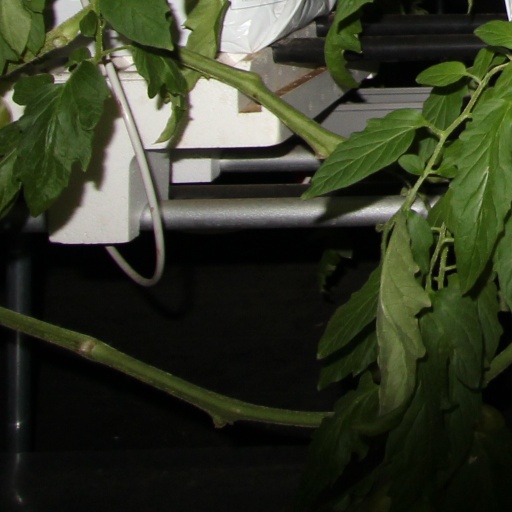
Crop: tomato